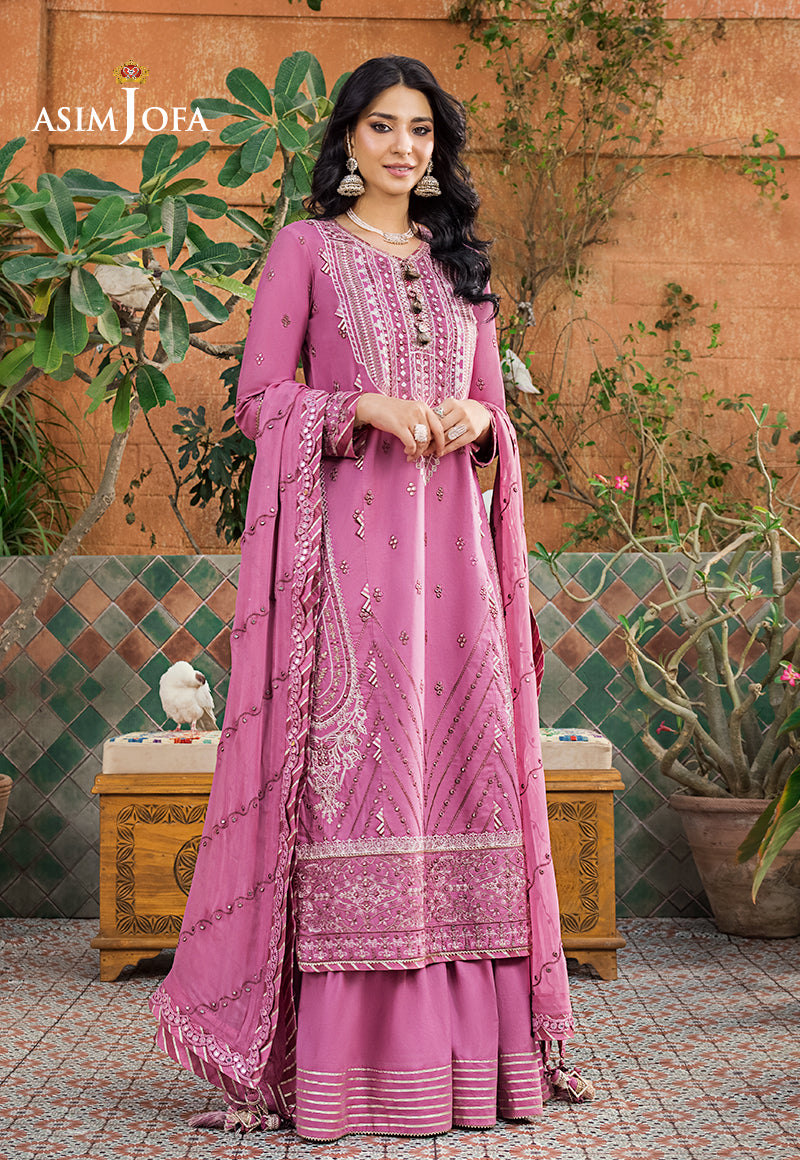
pink embroidered salwar suit